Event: Nepal Earthquake
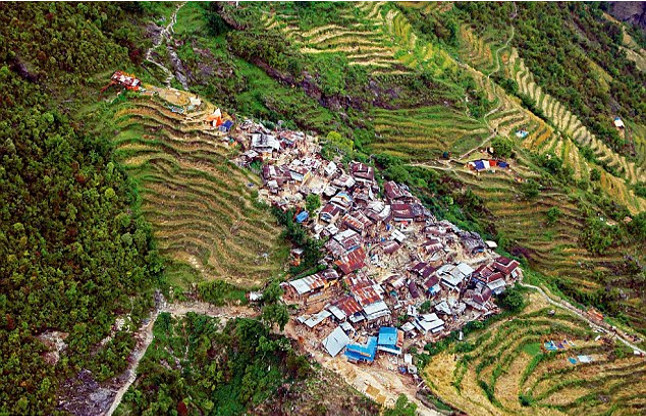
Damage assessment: no_damage